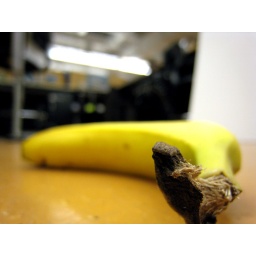
someone's banana was on the ground in studio. how sad.